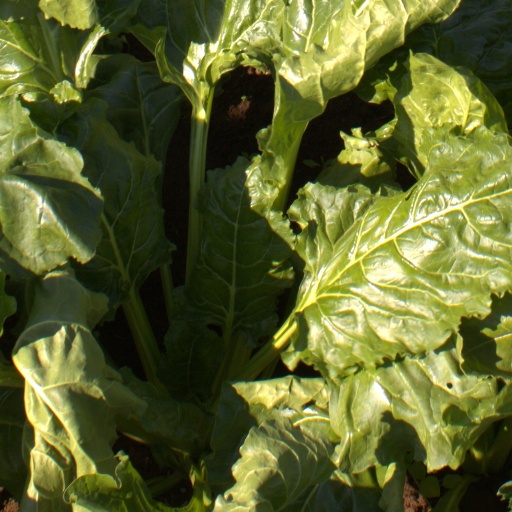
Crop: sugar beet